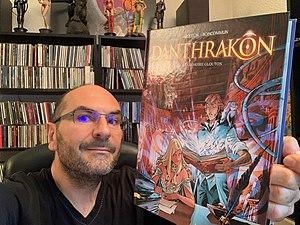
2019, lancement de la maison d'édition Drakoo avec comme premier titre Danthrakon.
Christophe Arleston, de son vrai nom Christophe Pelinq, né à Aix-en-Provence le 14 août 1963, est un scénariste de bande dessinée.